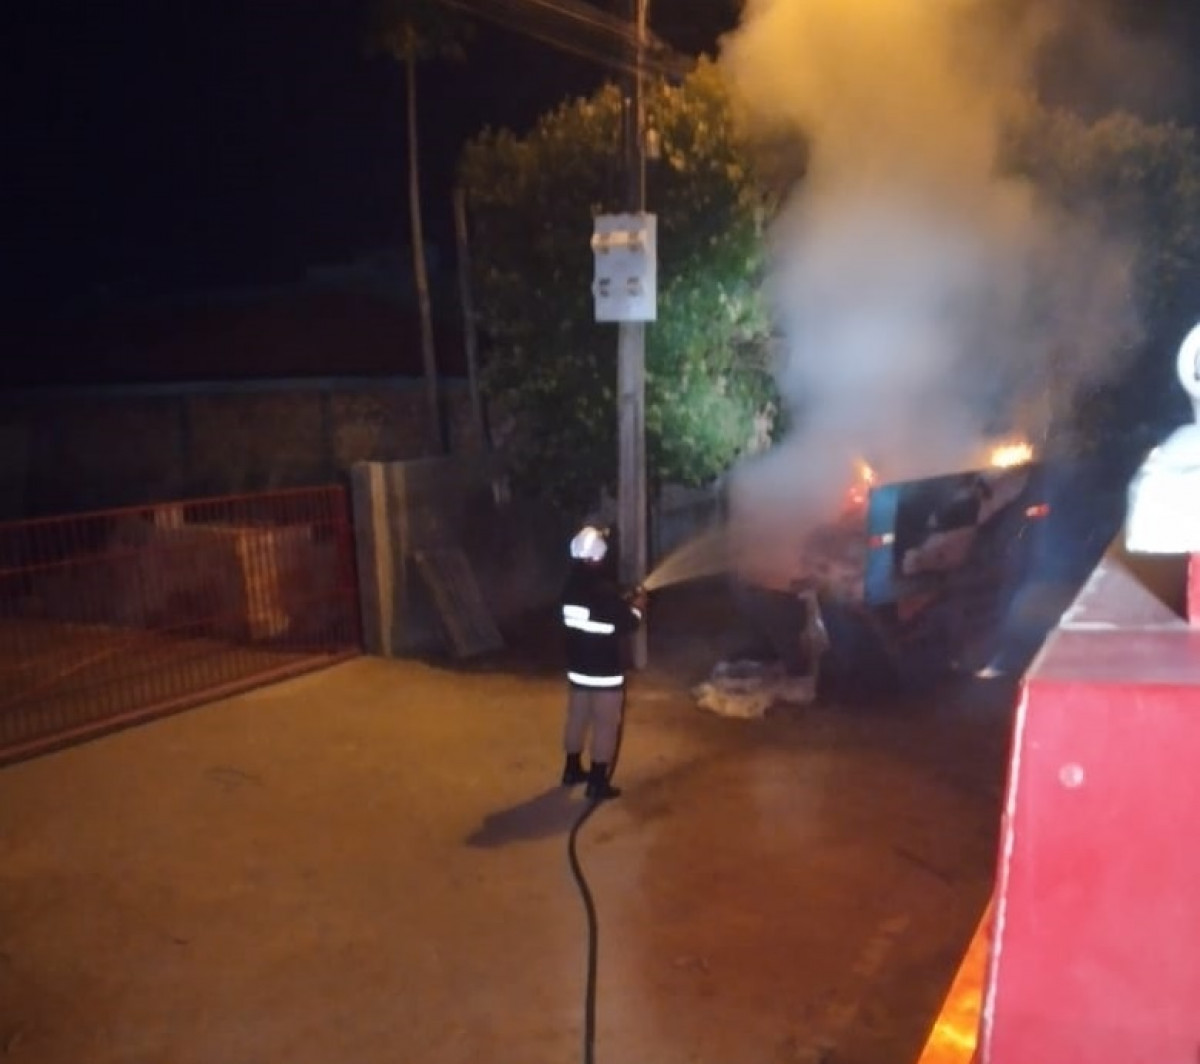
Fire: yes
Smoke: yes